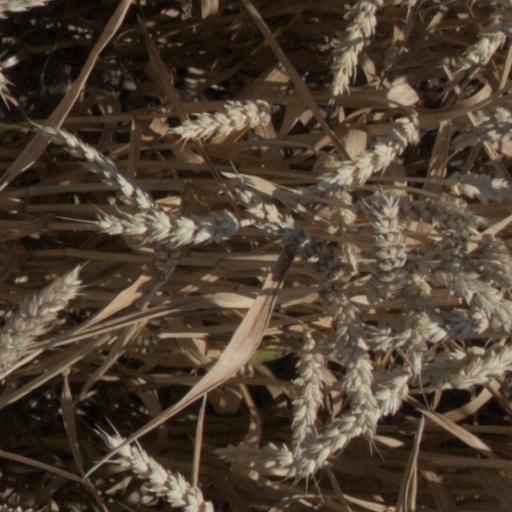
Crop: wheat